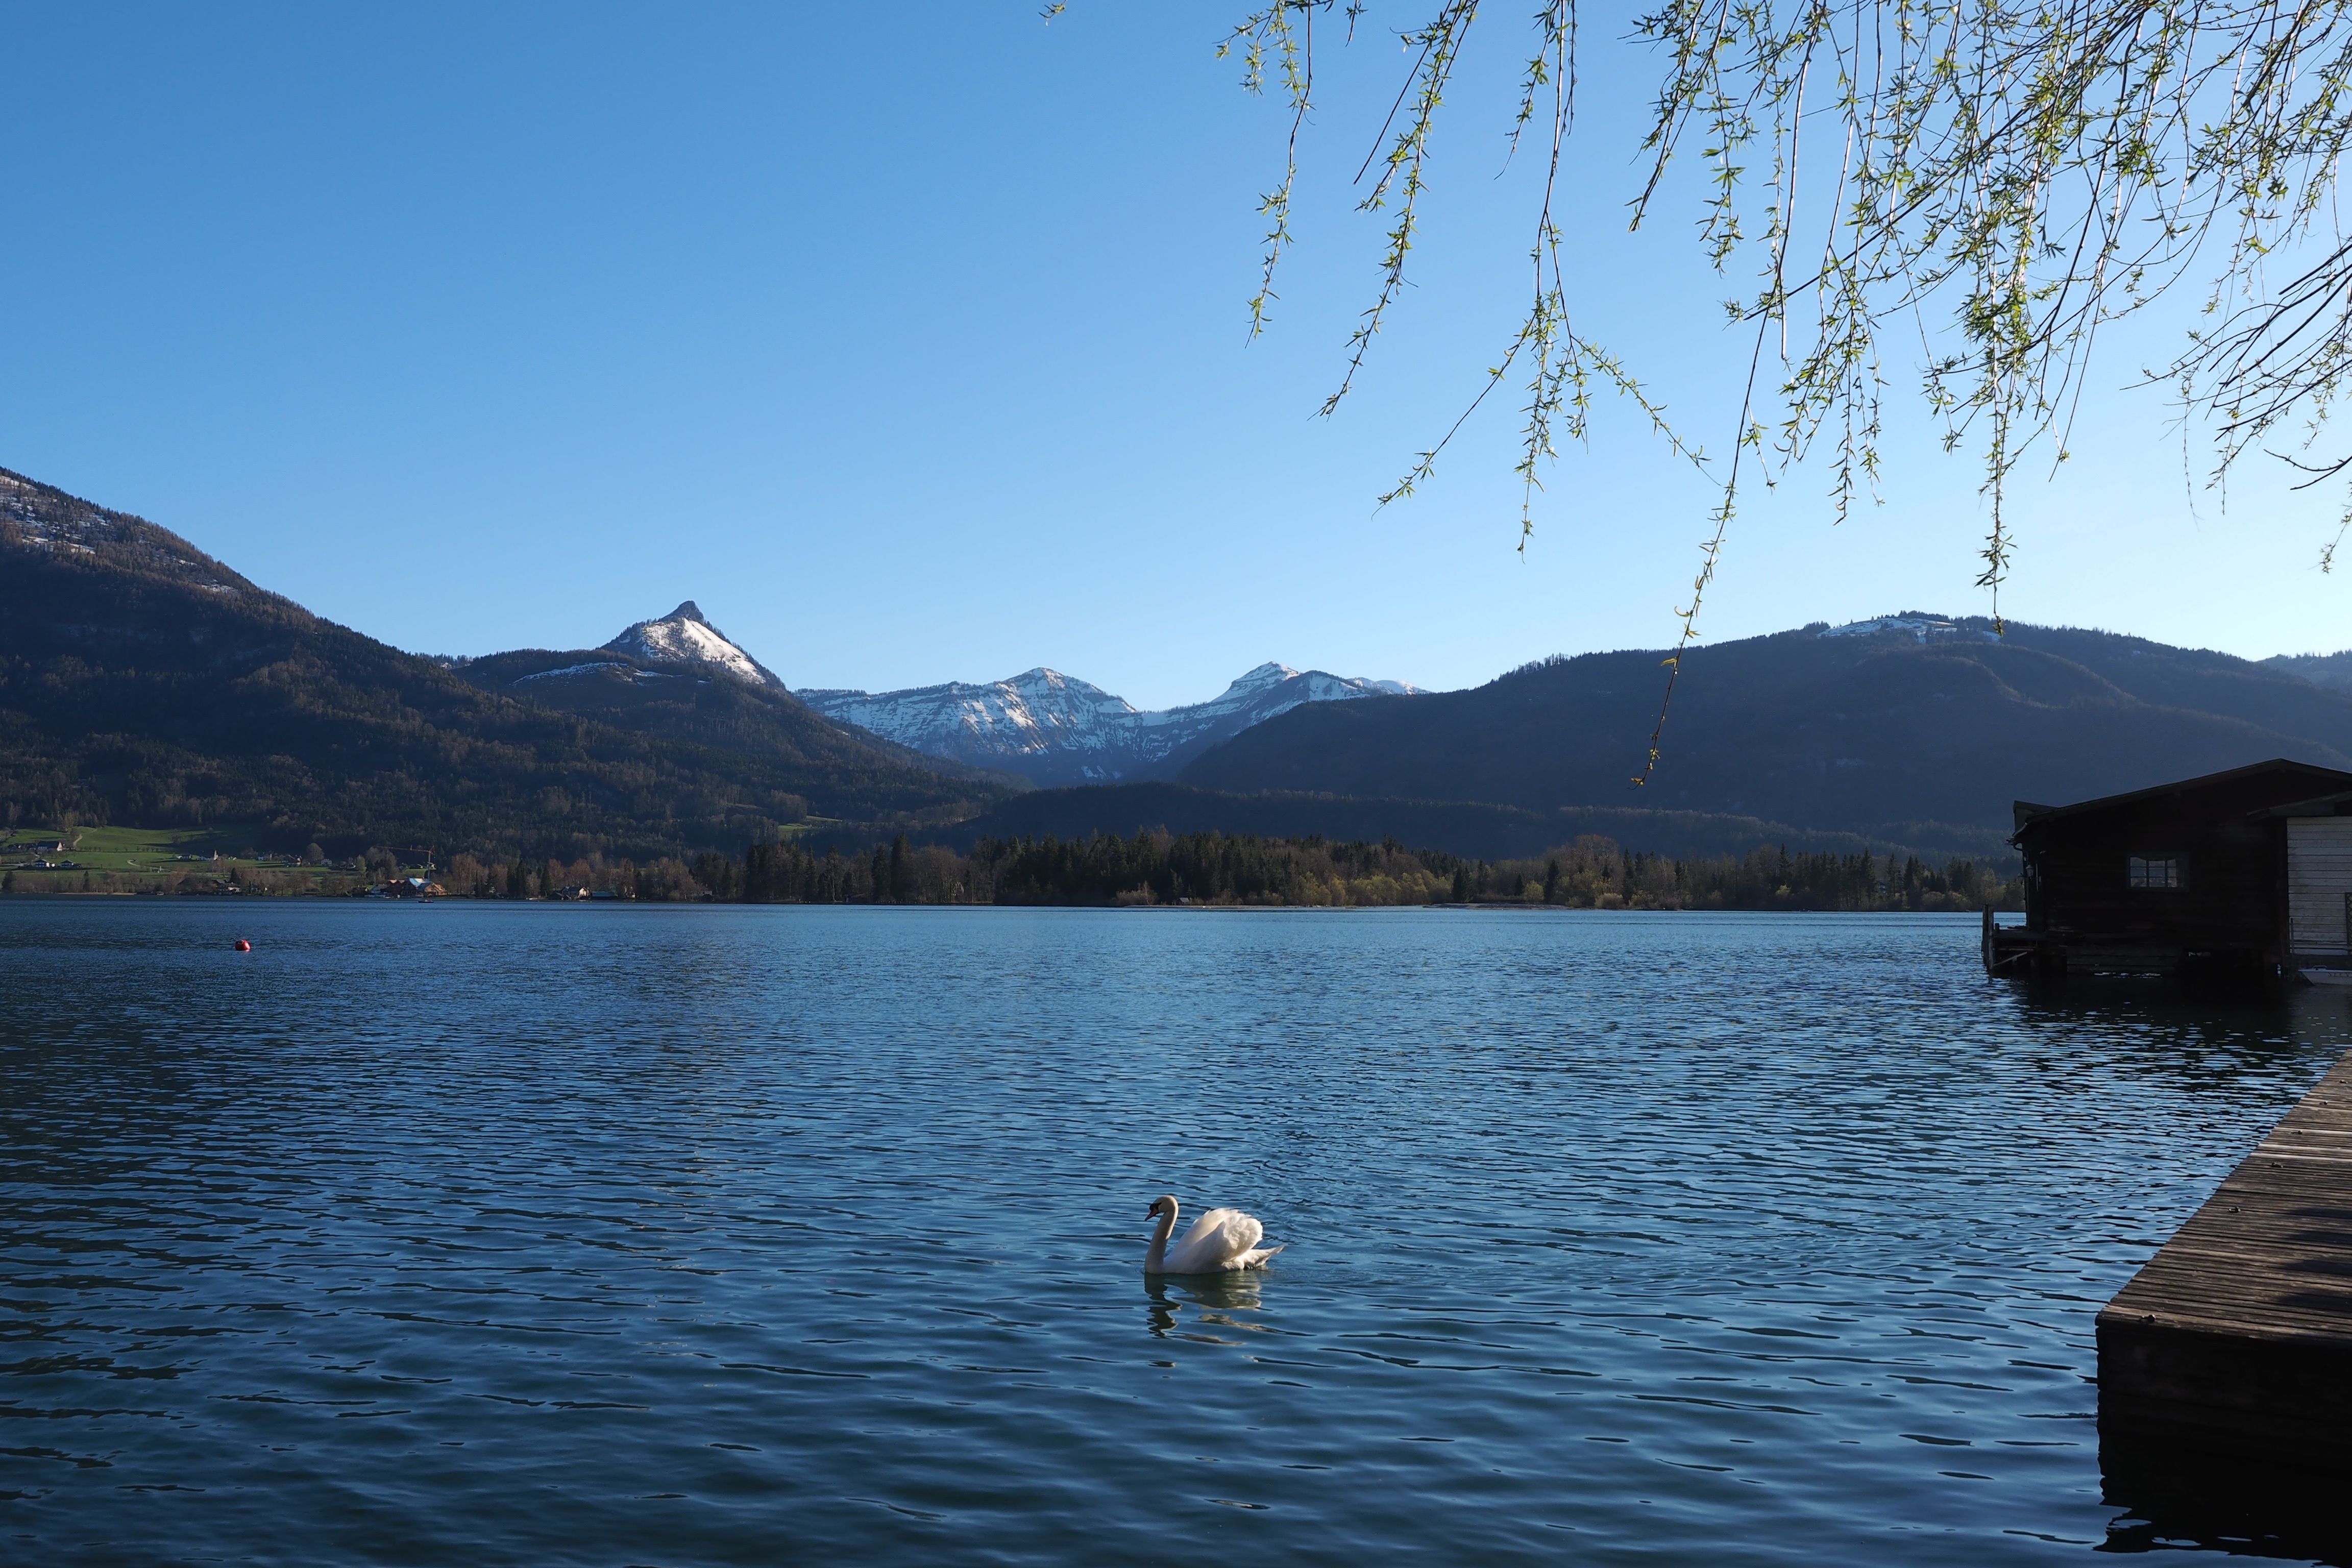
sea, water, nature, wilderness, mountain, sky, lake, river, mountain range, reflection, vehicle, natural, scenery, bay, blue, reservoir, body of water, loch